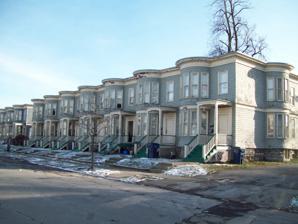
Building: 33-61 Emerson Place Row
Country: United States of America
Year built: 1893
Historic residential buildings in New York, United States United States historic place 33-61 Emerson Place Row U.S. National Register of Historic Places 33-61 Emerson Place Row, Buffalo, NY, December 2009 Show map of New York Show map of the United States Location 33-61 Emerson Pl., Buffalo, New York Coordinates 42°54′47″N 78°51′38″W / 42.91306°N 78.86056°W / 42.91306; -78.86056 Area 1 acre (0.40 ha) Built 1893 ( 1893 ) Architect Rice, Benjamin B. Architectural style Colonial Revival, Stick/Eastlake, Shingle Style MPS Masten Neighborhood Rows TR NRHP reference No. 86000691 Added to NRHP March 19, 1986 33-61 Emerson Place Row is a set of historic rowhouses located at Buffalo in Erie County, New York .  It is one of a rare surviving group of speculative multi-unit frame residences designed to resemble rowhouses in the city of Buffalo.  It was built in 1893, by land dealer and speculator Benjamin B. Rice.  The seven unit row features decorative shingle sheathing and two-story bow windows. It was listed on the National Register of Historic Places in 1986. References